Santa Venetia, California

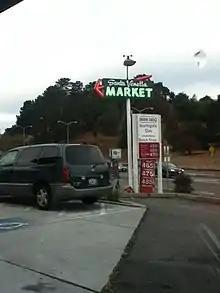
Santa Venetia market in Marin County

At the 2010 census Santa Venetia had a population of 4,292. The population density was . The racial makeup of Santa Venetia was 3,335 (77.7%) White, 88 (2.1%) African American, 27 (0.6%) Native American, 306 (7.1%) Asian, 16 (0.4%) Pacific Islander, 350 (8.2%) from other races, and 170 (4.0%) from two or more races. Hispanic or Latino of any race were 815 people (19.0%).